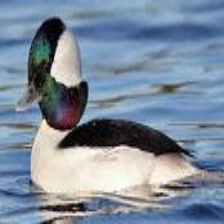
Species: BUFFLEHEAD
Scientific name: BUCEPHALA ALBEOLA
ImageNet parent category: drake